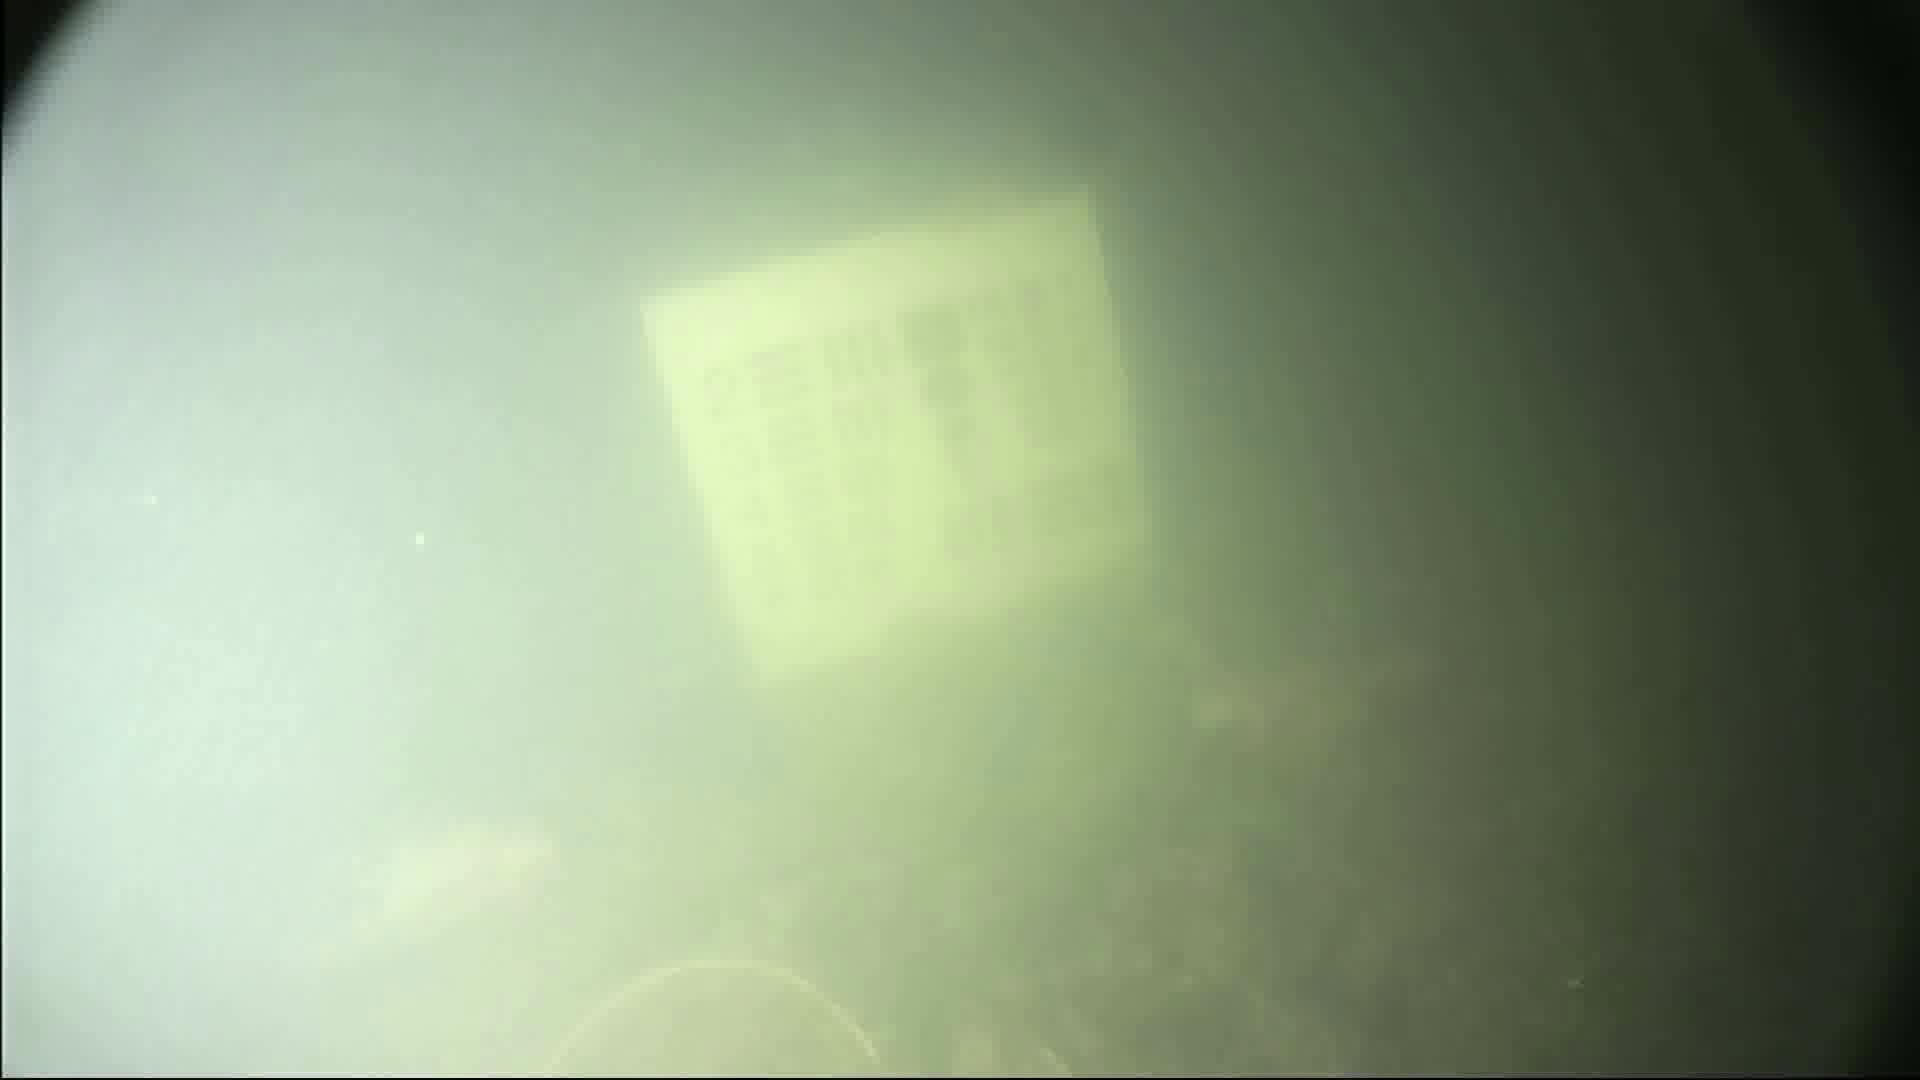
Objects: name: fish